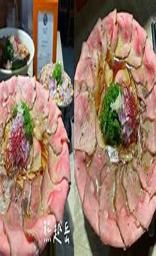
 ramen